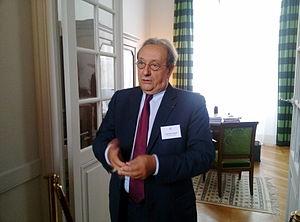
Jean-Pierre Bayle